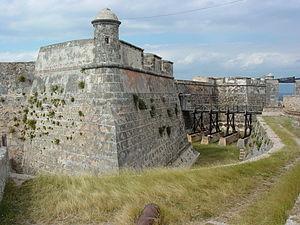
Le Château de San Pedro de la Roca plus connu sous le nom de Castillo del Morro est situé à l'entrée Sud du port de Santiago de Cuba.